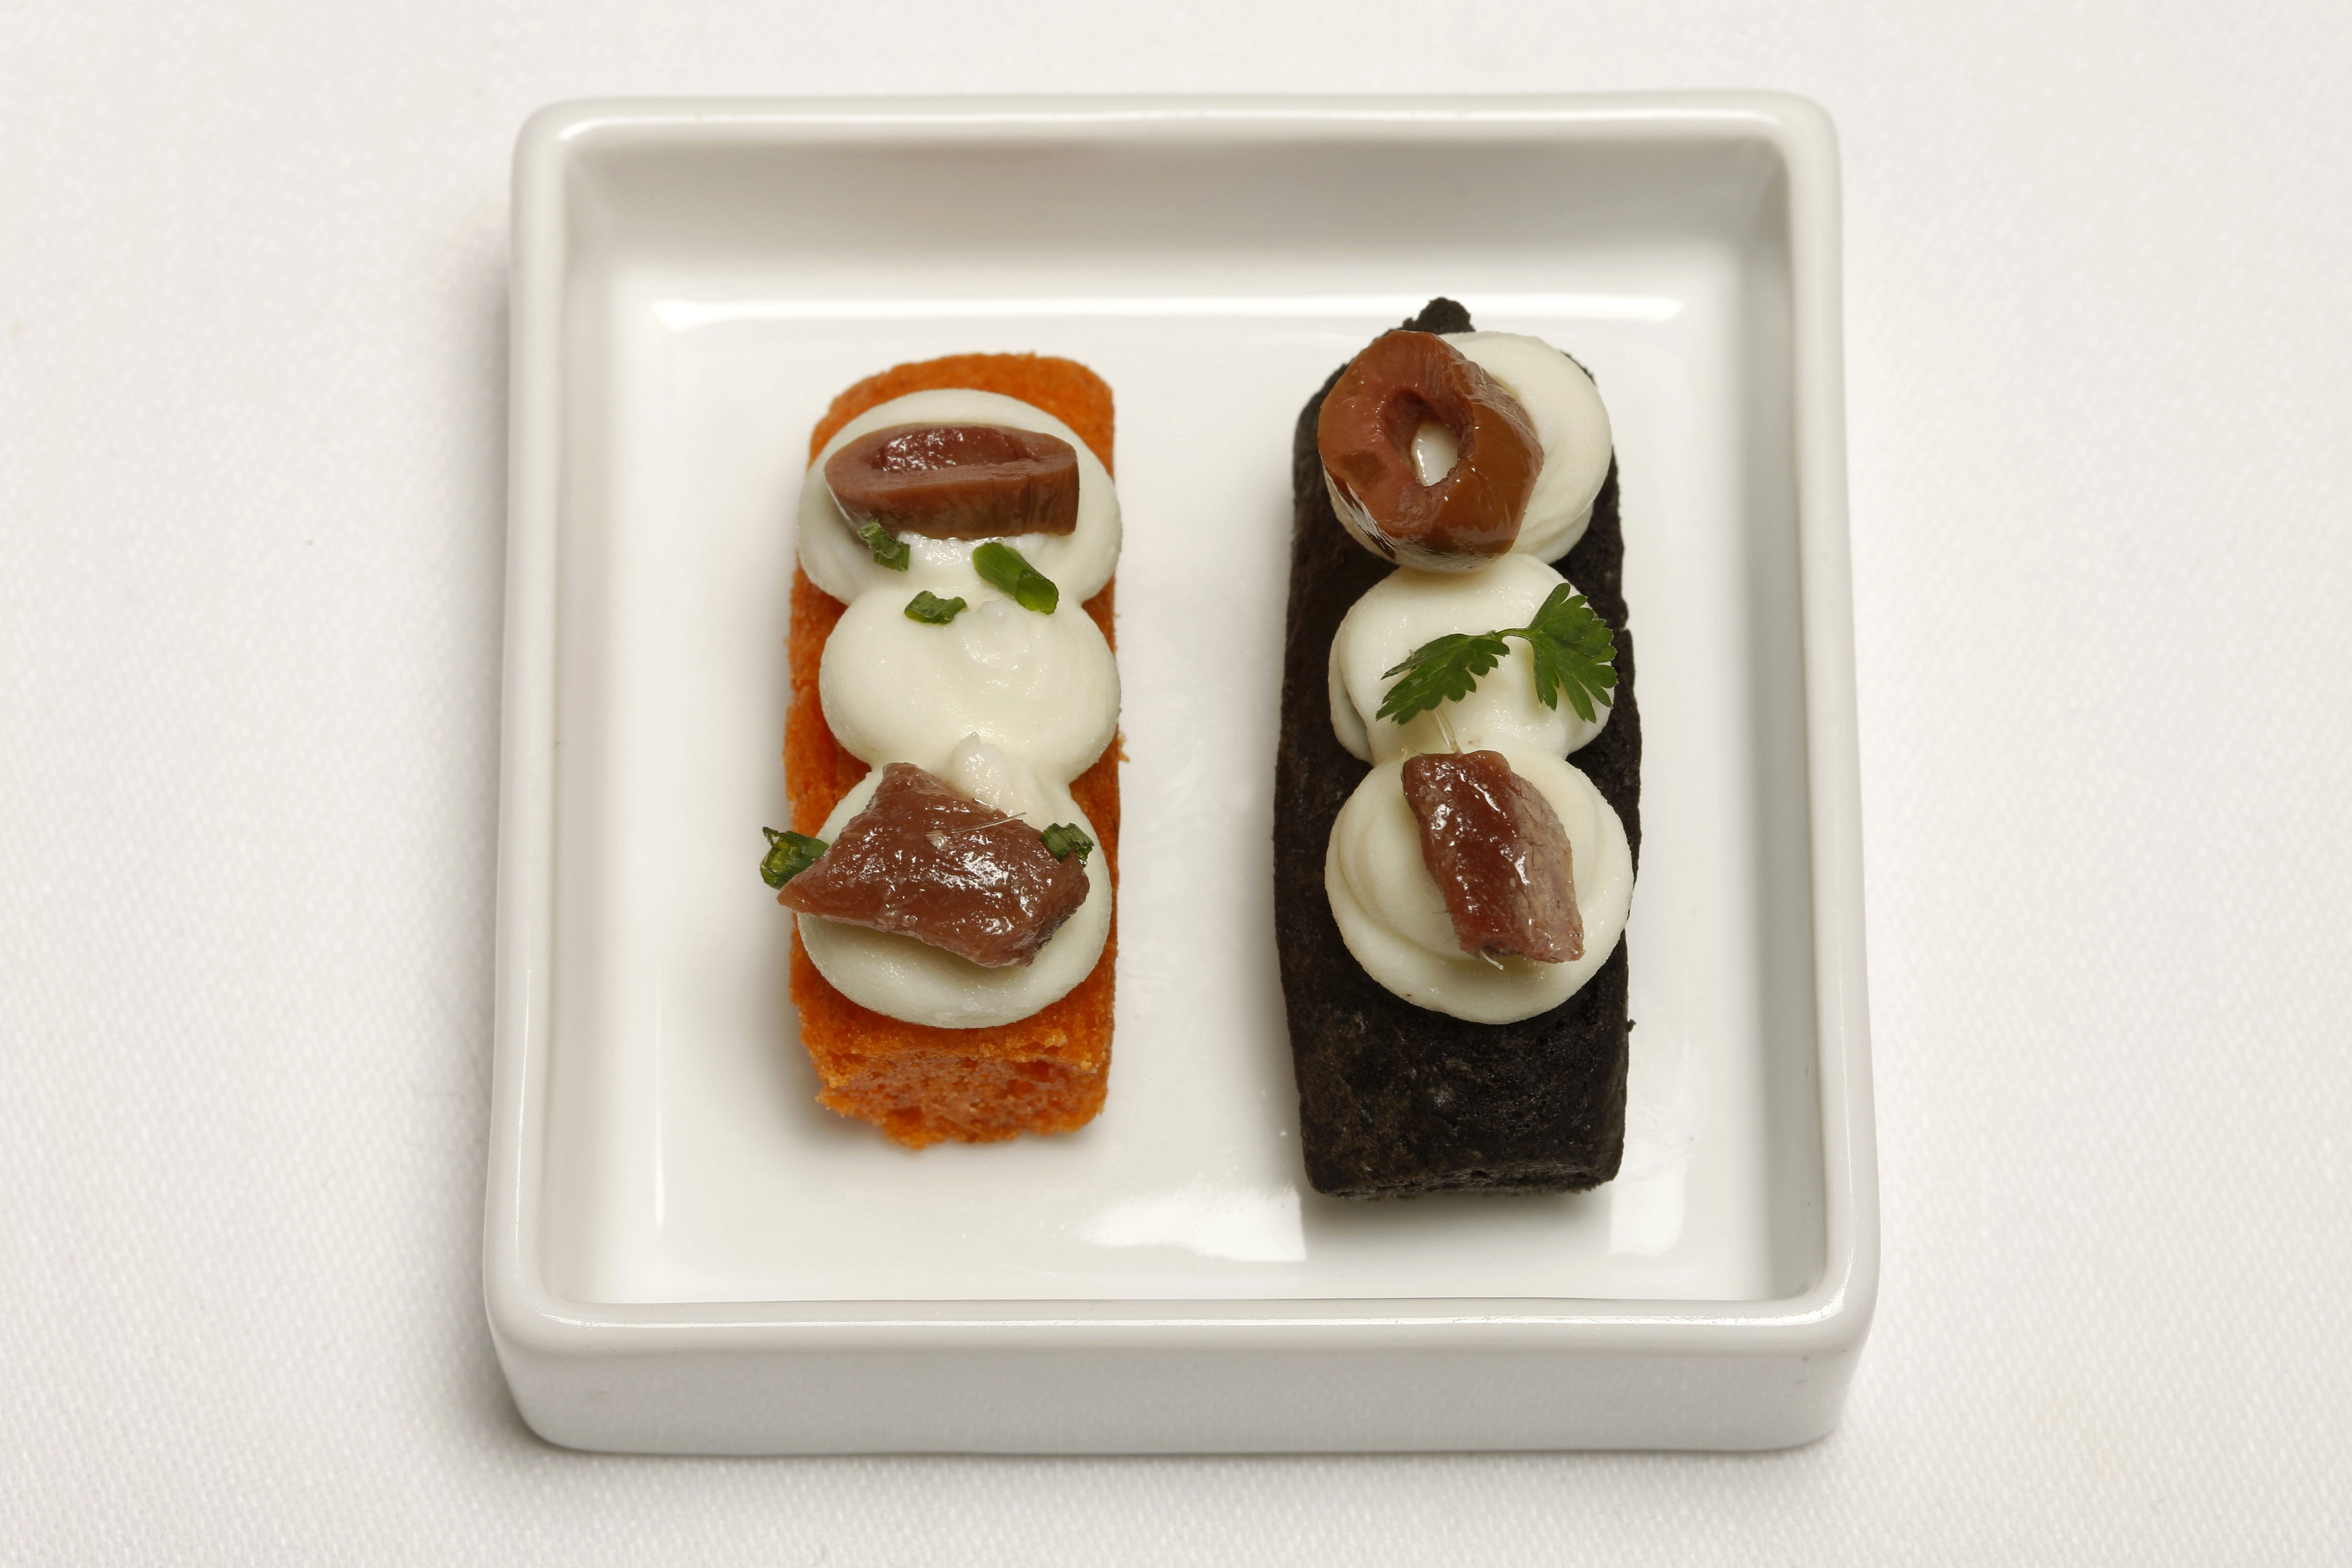
restaurant, dish, meal, food, produce, breakfast, lunch, cuisine, asian food, sushi, aperitif, japanese cuisine